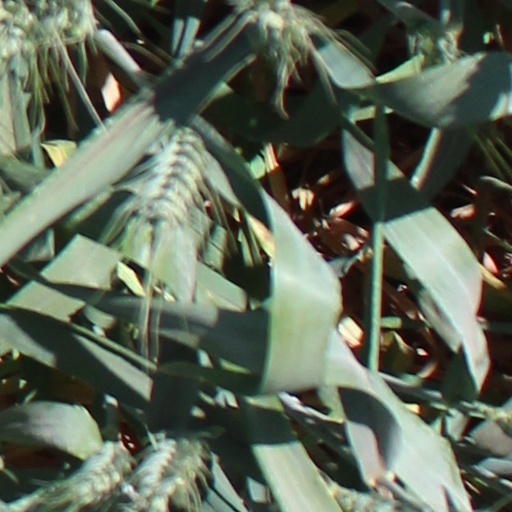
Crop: wheat